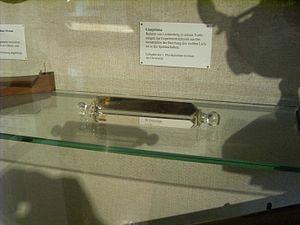
Un prisme est un bloc de verre taillé, composé classiquement de trois faces sur une base triangulaire mais cela peut adopter des formes plus complexes et éloignées du prisme à base triangulaire usuel. C'est un instrument optique utilisé pour réfracter la lumière, la réfléchir ou la disperser. Des prismes spéciaux peuvent aussi servir à diffracter la lumière, la polariser ou en séparer les polarisations ou encore créer des interférences.